Fluoroform

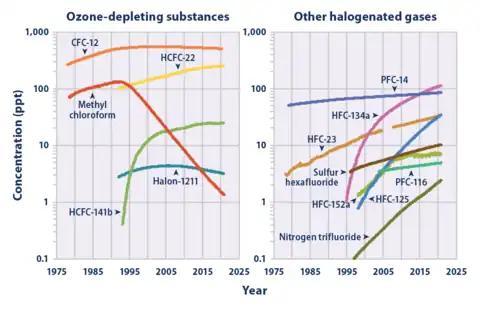
Atmospheric concentration of HFC-23 vs. similar man-made gases (right graph), log scale.

HFC-23 was the most abundant HFC in the global atmosphere until around 2001, when the global mean concentration of HFC-134a (1,1,1,2-tetrafluoroethane), the chemical now used extensively in automobile air conditioners, surpassed those of HFC-23. Global emissions of HFC-23 have in the past been dominated by the inadvertent production and release during the manufacture of the refrigerant HCFC-22 (chlorodifluoromethane).